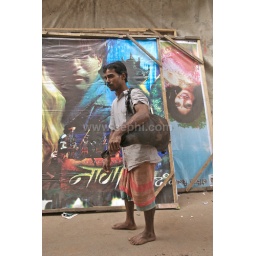
Movie posters behind a Bhisti - a water carrier, with a 'mussock' or goat skin, slung over his sholder.Kolkata, January 2007